Pacific Counseling Service

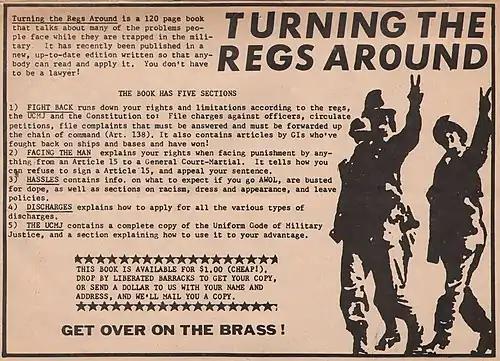

Within the first six months of the opening of the Monterey office, the organizers "handled more than seven hundred legal cases involving GI rights, and helped 120 soldiers obtain ‘conscientious objector’ status." In early 1970 Oakland PCS activists began extensive leafleting of area airports informing incoming soldiers of their right to file for conscientious objector status, which at the time, automatically delayed overseas orders. By March that year, "twelve hundred men had successfully delayed their orders" through this process. In response, the Pentagon issued a special change in regulations for West Coast bases forbidding C.O. applications during transit to Vietnam forcing GIs to wait until they arrived. In Japan, PCS started by providing legal assistance to a number of U.S. military deserters. From about 1965 to 1970, there was an alliance between unhappy U.S. GIs and Japanese antiwar groups. By some estimates, Japanese activists helped "two to three hundred GIs" go underground in Japan during that period, but improved cooperation between the U.S. agents and Japanese detectives made this increasingly difficult. PCS stepped into this breach by offering GIs advice and counseling about legal avenues to resist or exit the military. PCS was also instrumental in helping the highly successful "FTA Show" come to several U.S. military bases in the Asia-Pacific region, including in the Philippines, Japan, and Okinawa. The show, an anti-Vietnam War road show for GIs starring Jane Fonda, Donald Sutherland and a number of other entertainers, was very popular with GIs everywhere it went. PCS provided show organizers with local contacts and helped spread the word to the many GIs who came to the shows. The historical evidence indicates that over its lifetime, PCS counseled and supported many thousands of disgruntled and antiwar GIs, many of whom found ways out of the military or to avoid combat. The military conducted extensive undercover investigations and surveillance of PCS as revealed in days of hearings and testimony by the House Committee on Internal Security, and reported that "numerous military personnel are known to have sought the support or assistance of the organization." The U.S. military was so concerned about PCS/NLG activities in the Philippines that in 1972 Naval commanders provided information to the new martial law regime of Ferdinand Marcos which led to the arrest, interrogation and deportation of several PCS/NLG staff, effectively bringing an end to PCS activities in the country.